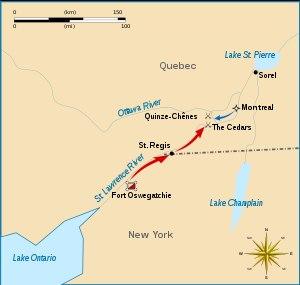
L'invasion du Québec en 1775 est la première initiative militaire majeure de l'armée continentale américaine nouvellement formée pendant la guerre d'indépendance des États-Unis. L'objectif de la campagne est d'obtenir le contrôle militaire de la province britannique du Québec — dans l'actuel Canada — et de convaincre les Canadiens francophones de se joindre à la révolution aux côtés des Treize colonies. Une première expédition provenant du fort Ticonderoga, sous le commandement de Richard Montgomery, assiège le fort Saint-Jean et s'en empare, et manque de peu de capturer le général britannique Guy Carleton lors de la prise de Montréal. La seconde expédition quitte Cambridge dans le Massachusetts sous le commandement de Benedict Arnold et se rend avec beaucoup de peine du Maine jusqu'à la ville de Québec. Les deux forces s'y rejoignent, mais sont défaites à la bataille de Québec en décembre 1775.